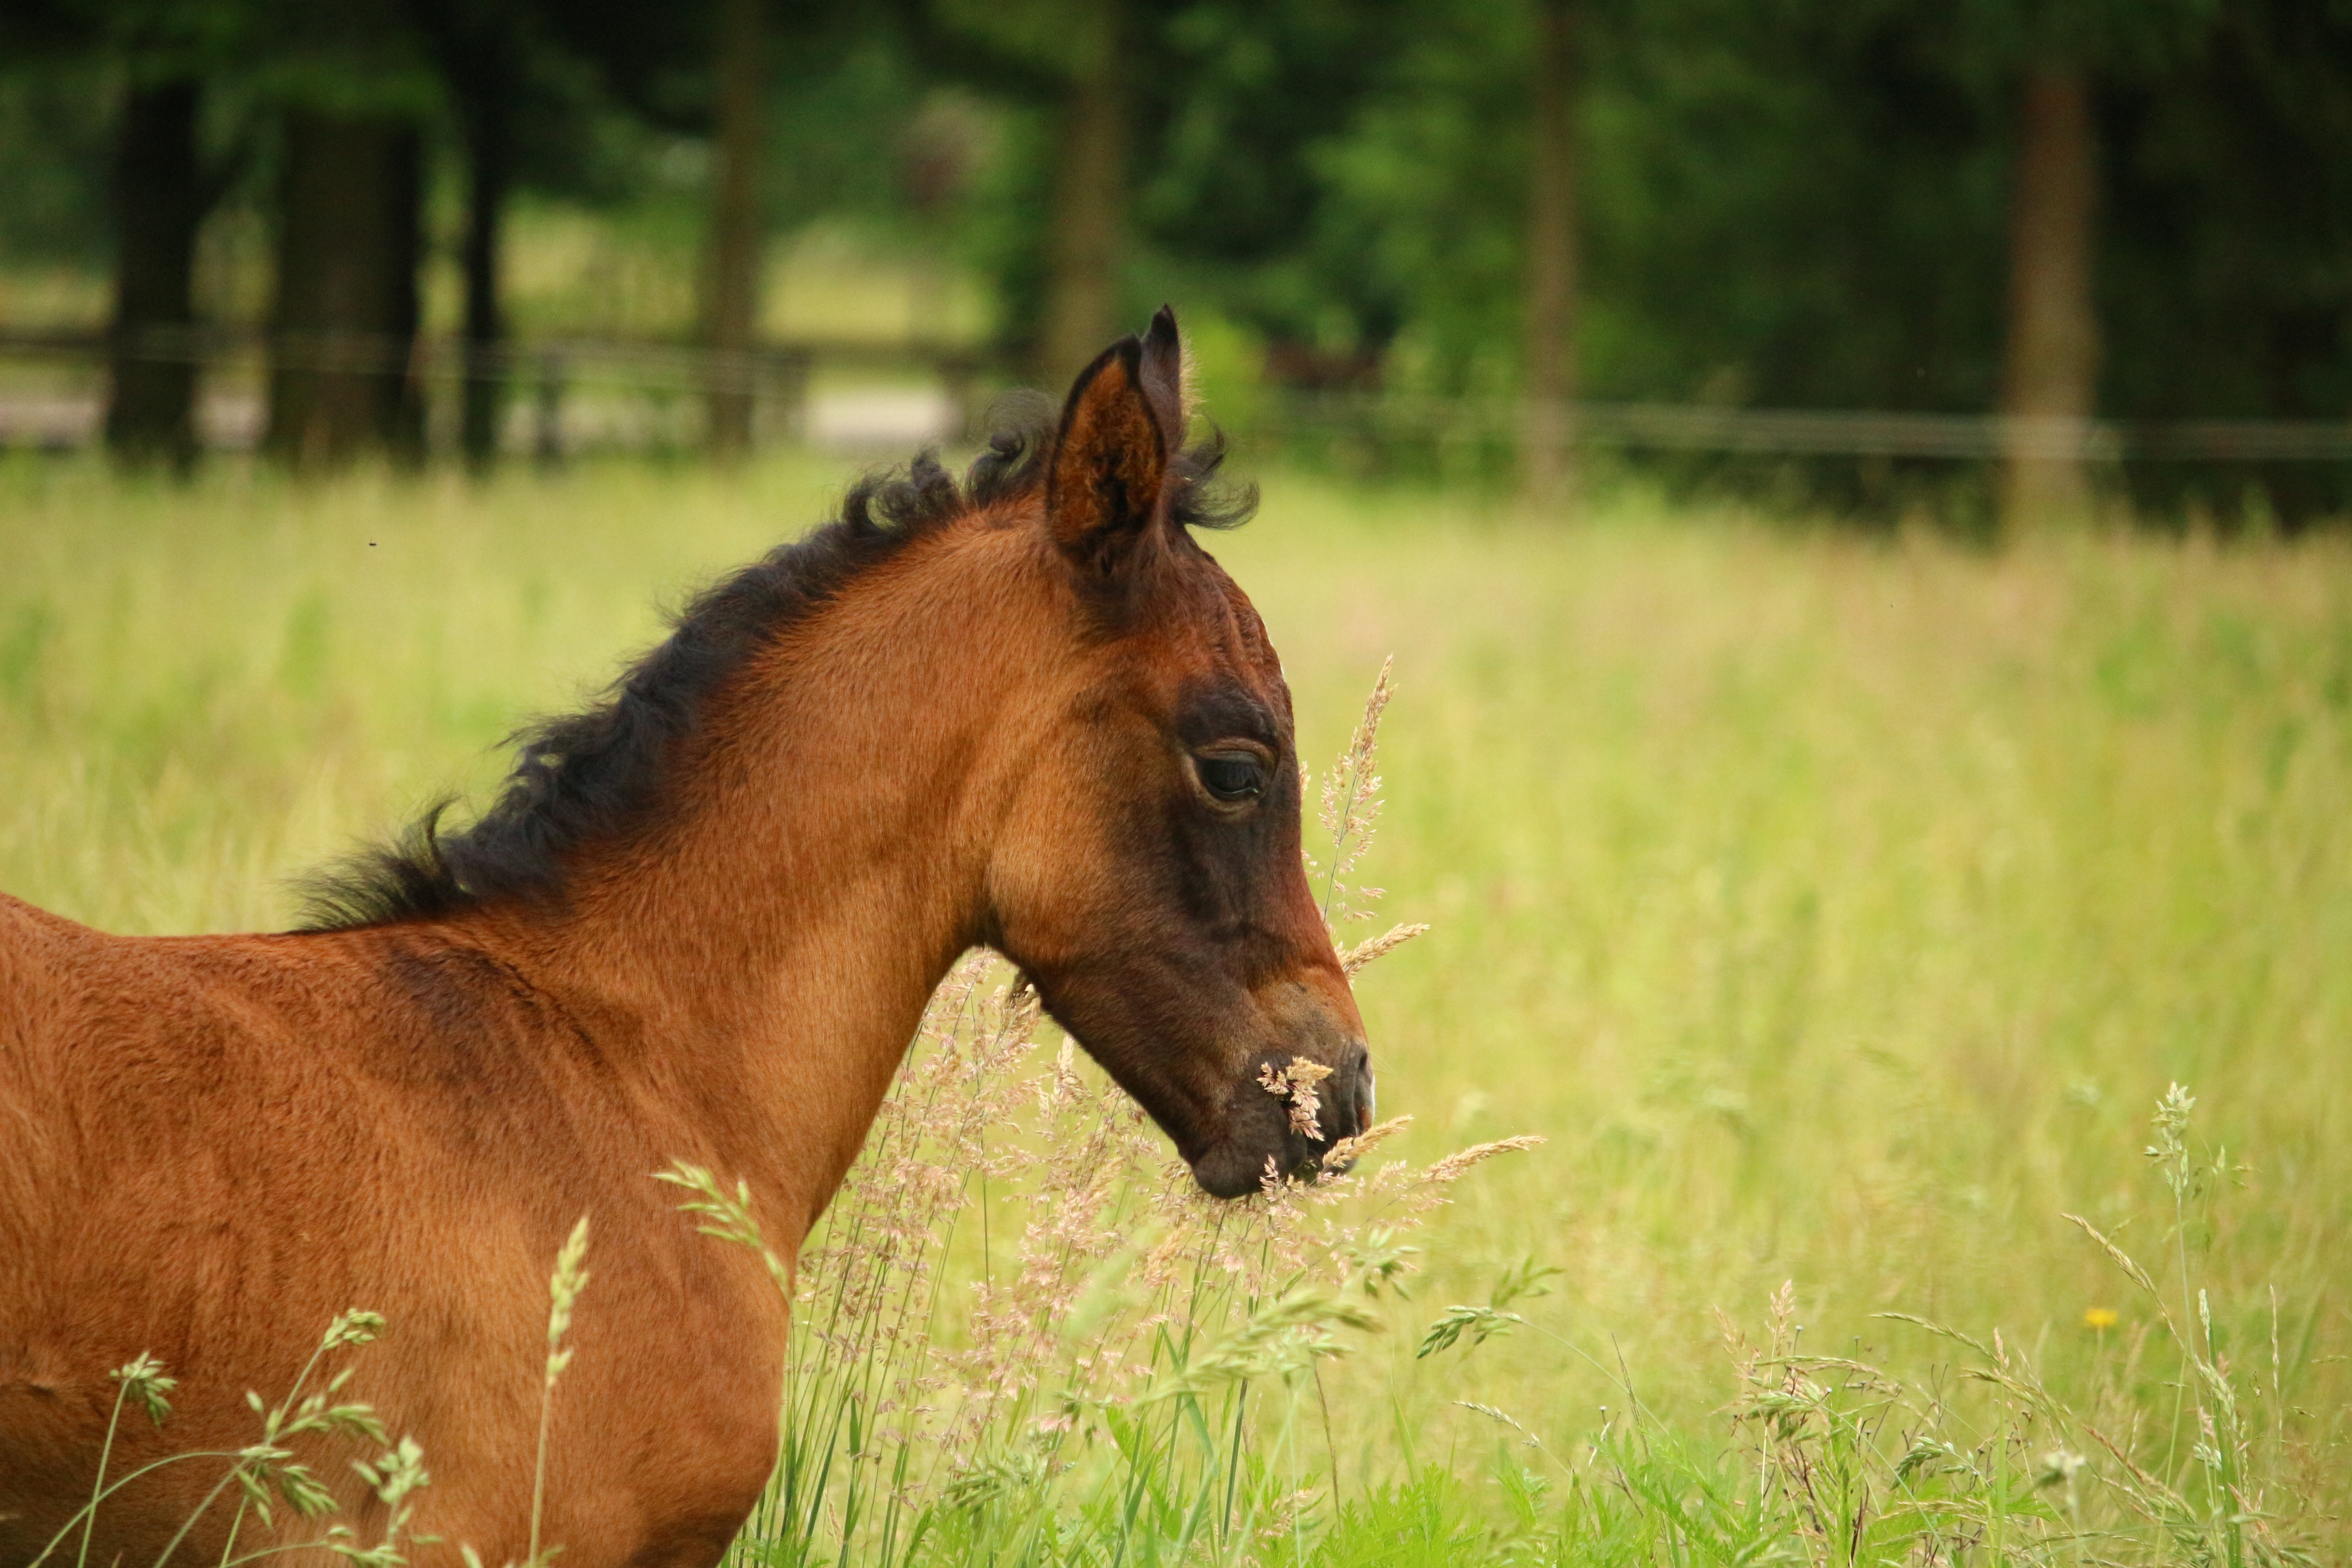
grass, meadow, prairie, pasture, grazing, horse, mammal, stallion, mane, fauna, vertebrate, mare, foal, colt, thoroughbred arabian, brown mold, pack animal, suckling, horse like mammal, mustang horse